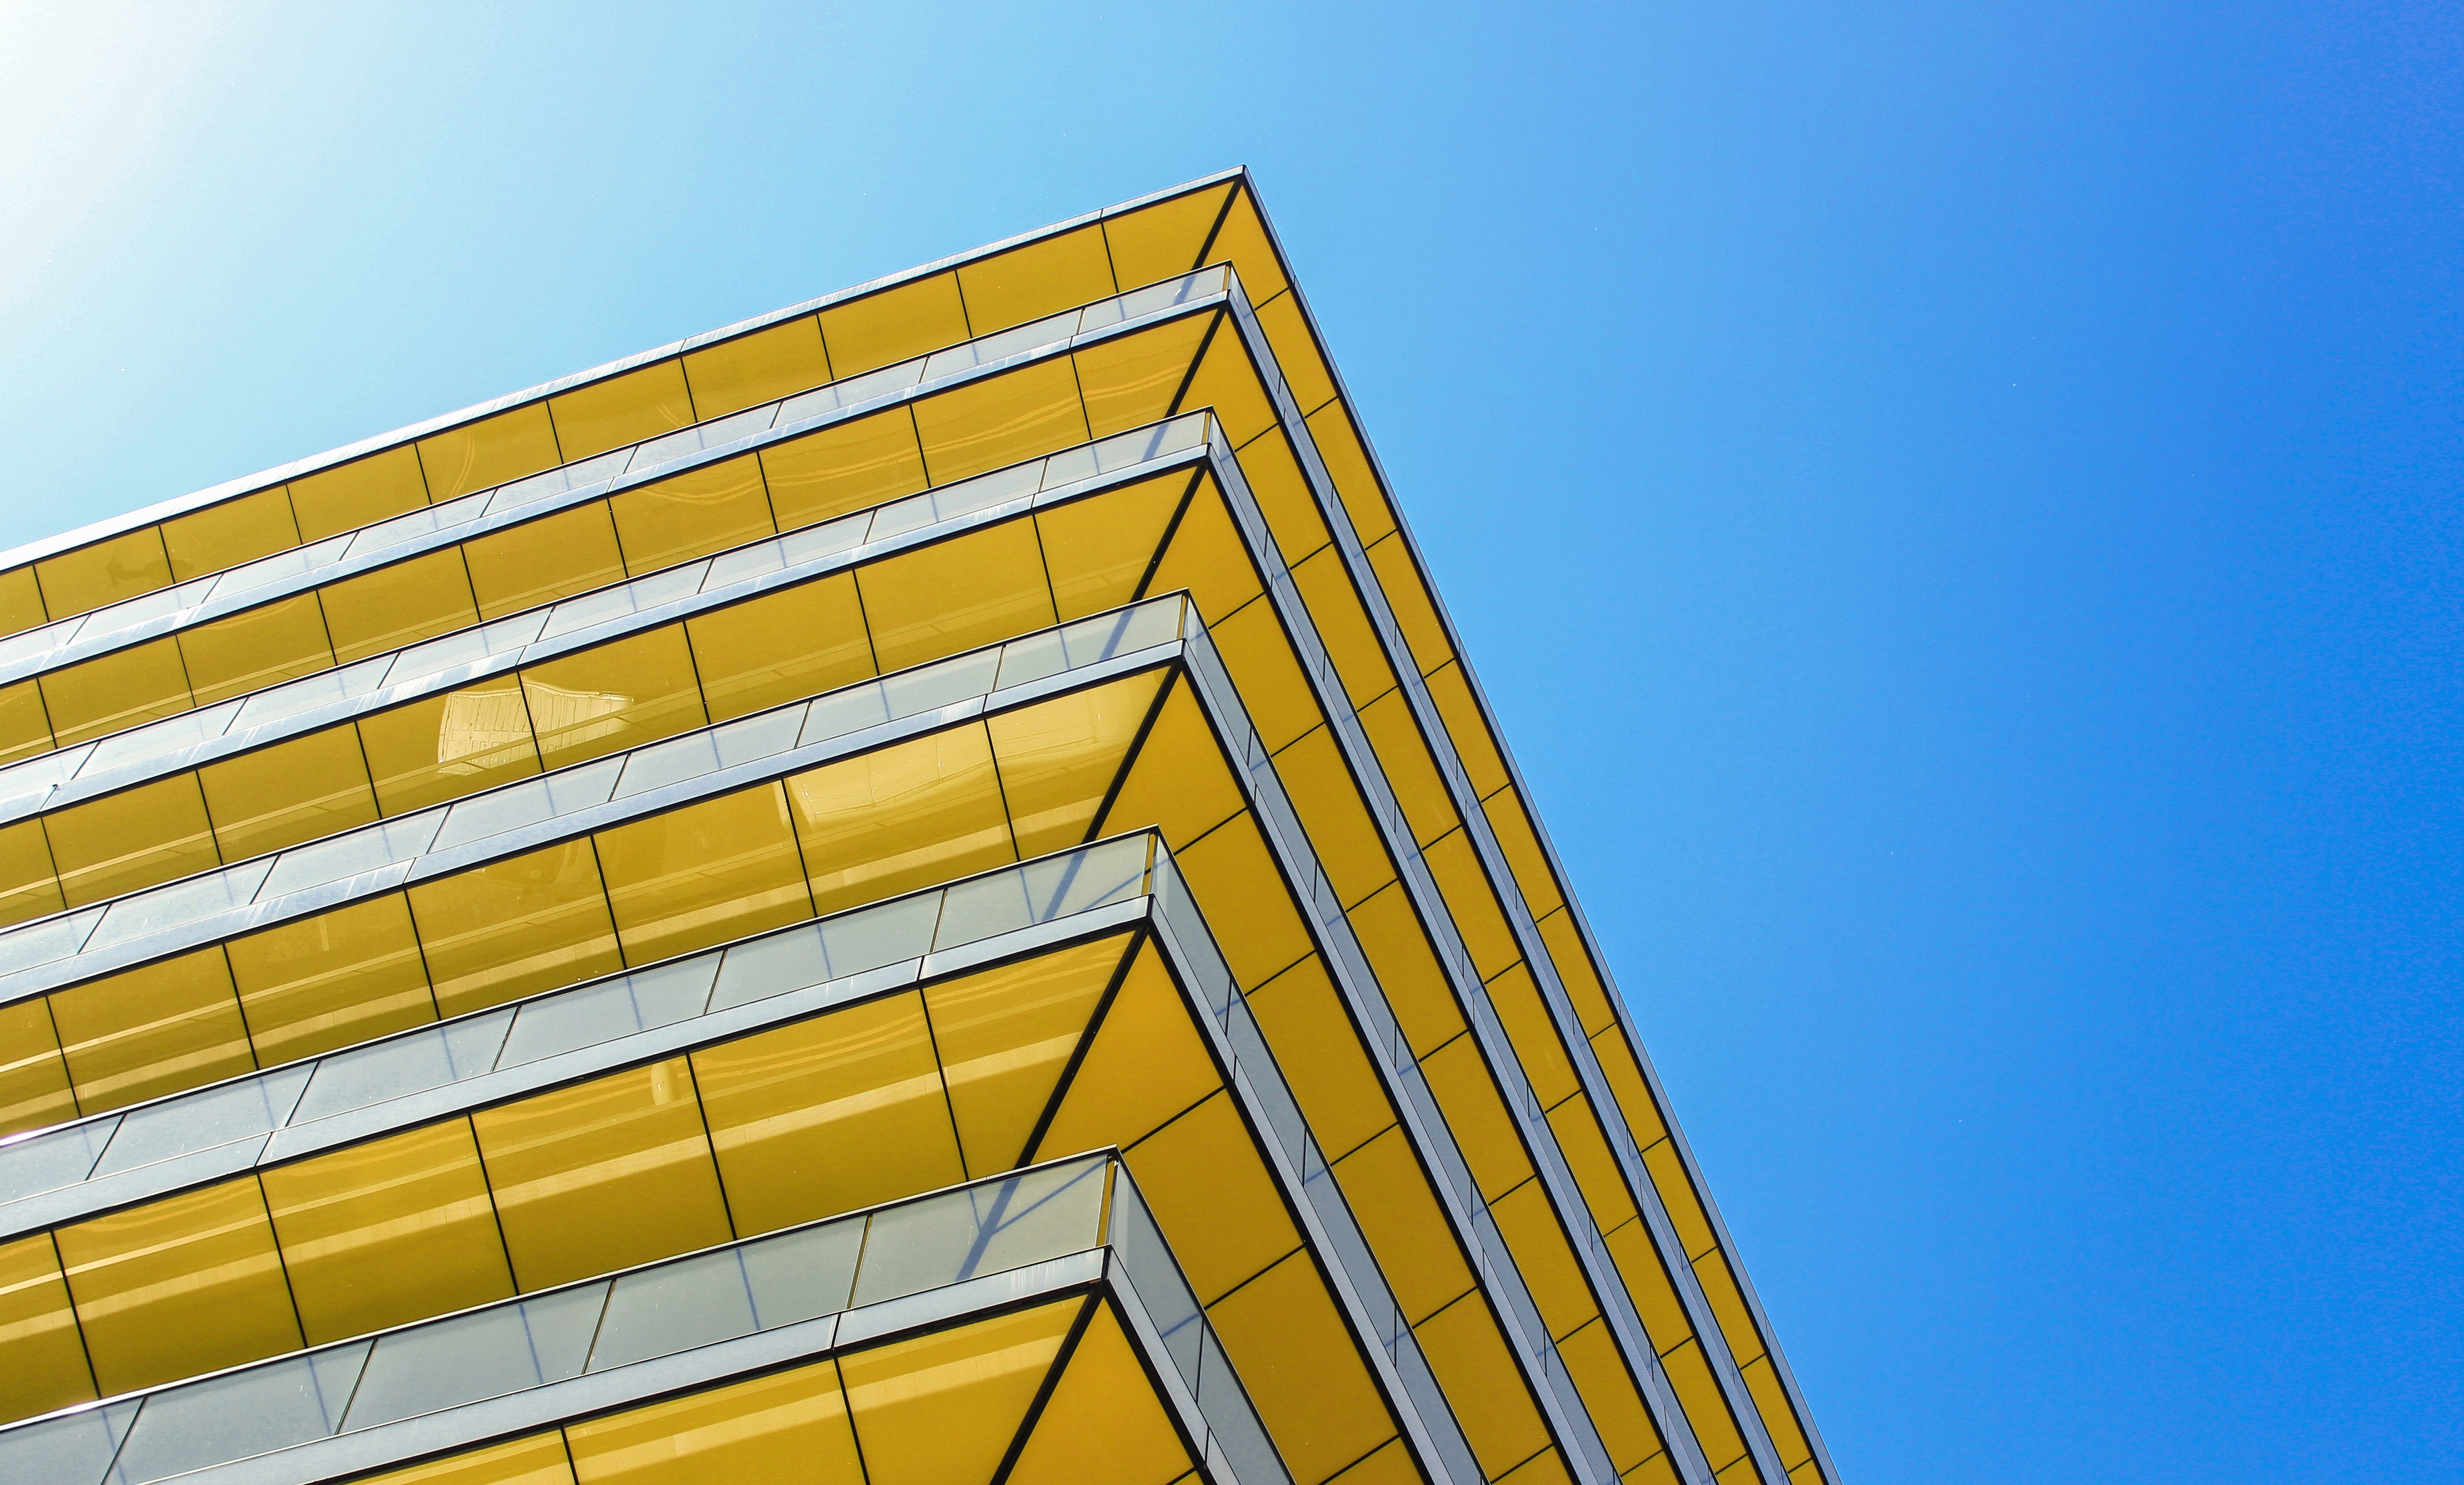
architecture, structure, sky, house, window, roof, building, city, skyscraper, wall, balcony, line, reflection, facade, blue, professional, yellow, modern, tower block, england, capital, london, design, day, united kingdom, daylighting, ctiy